United States at the 2004 Summer Olympics

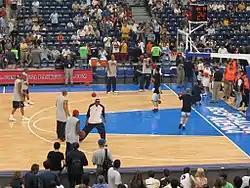
The warm-up for the pre-Olympic friendly match between Serbia and Montenegro and United States (Belgrade, Serbia and Montenegro, August 6, 2004).

U.S. divers qualified for eight individual diving spots at the 2004 Olympic Games. Three US synchronized diving teams qualified through the 2004 FINA Diving World Cup and the rest of the divers qualified for the Olympics through the 2004 U.S. Olympic Trials for diving.